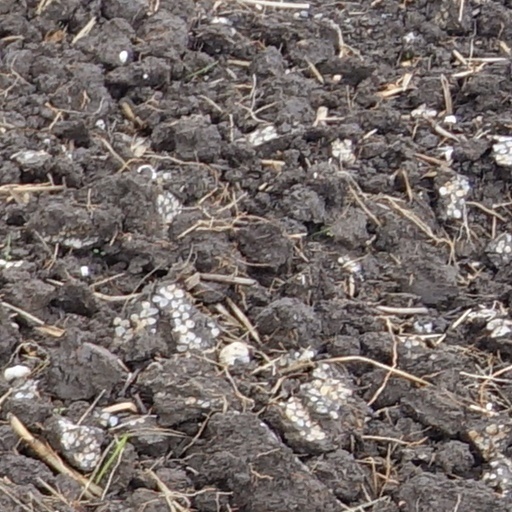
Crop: wheat